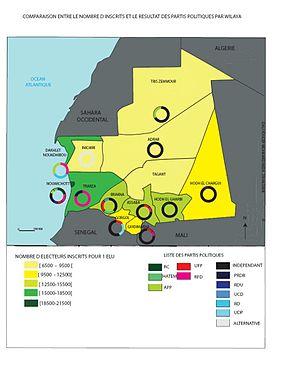
Carte_comparaison_entre_le_nombre_d'inscrits_et_le_résultat_des_partis_politiques_par_wilaya
Cet article contient des informations sur des élections et référendum qui ont eu lieu en Mauritanie.